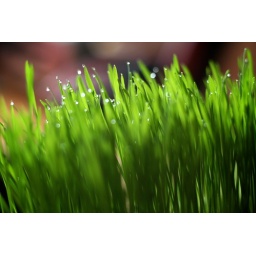
the green green grass in home